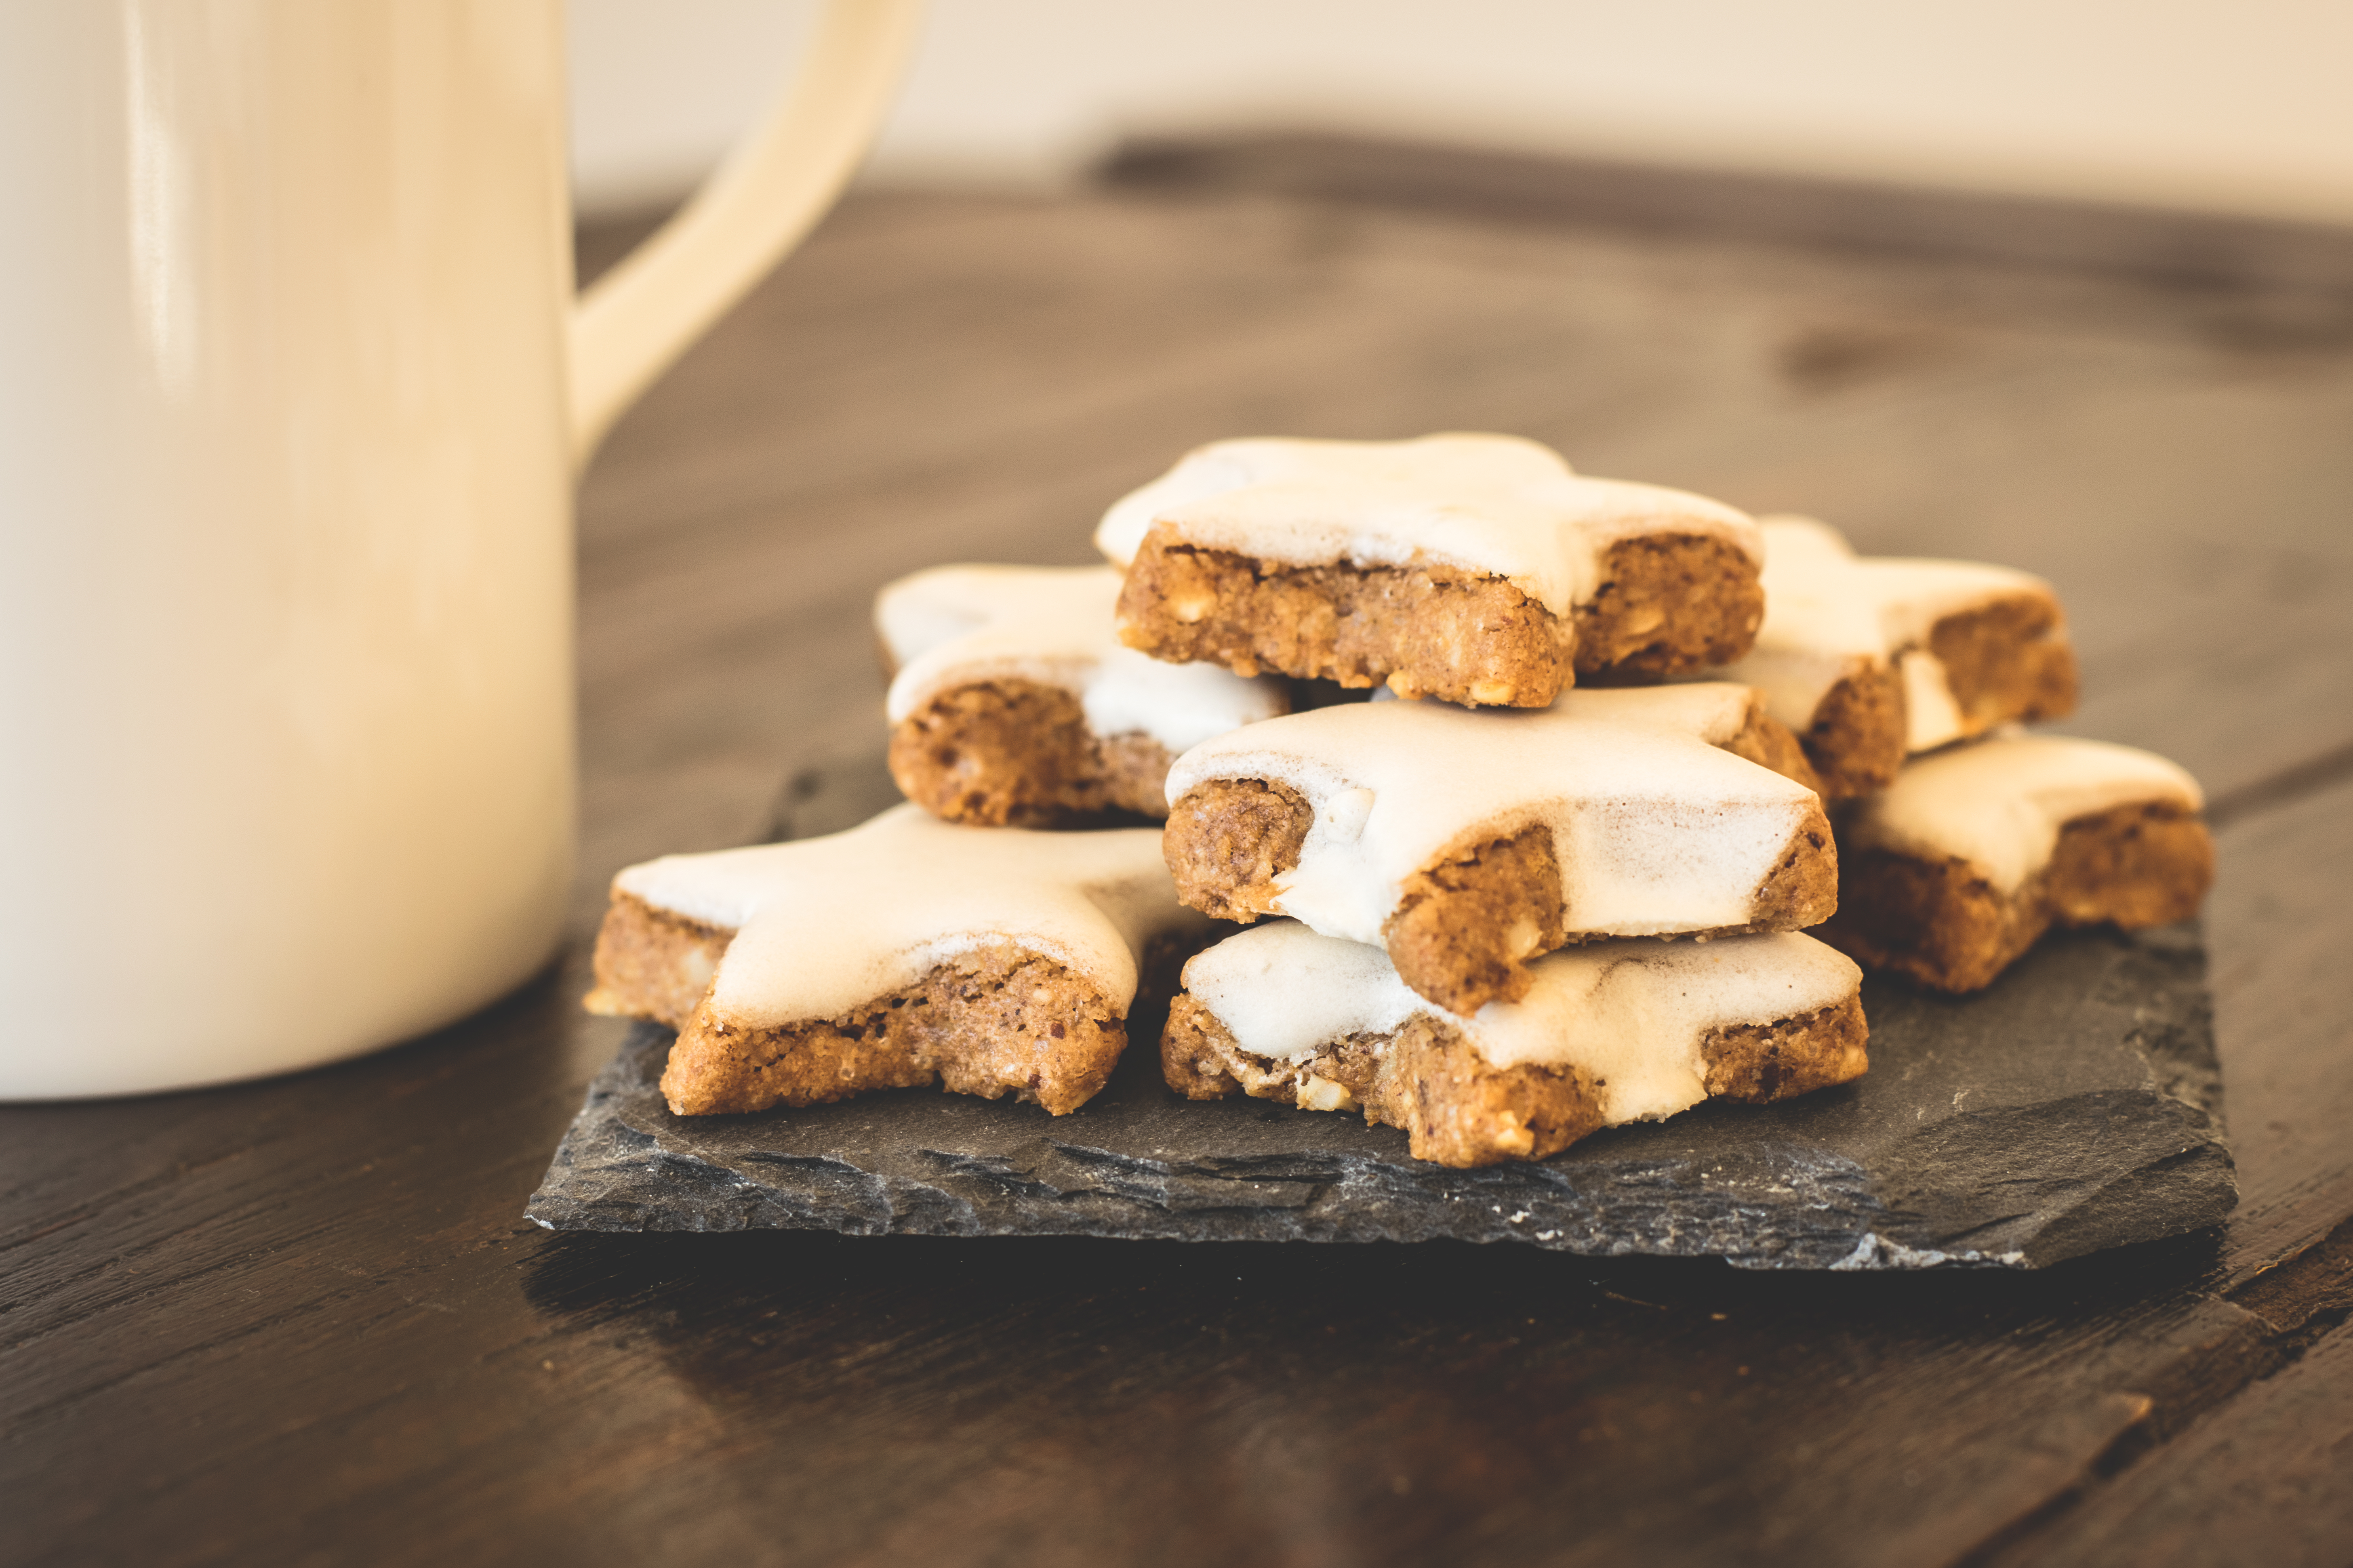
table, cup, dish, meal, food, produce, breakfast, baking, cookie, dessert, fudge, pastries, coconut, cookies, sweets, icing, sweetness, baked goods, flavor, snack food, cookies and crackers, chocolate brownie